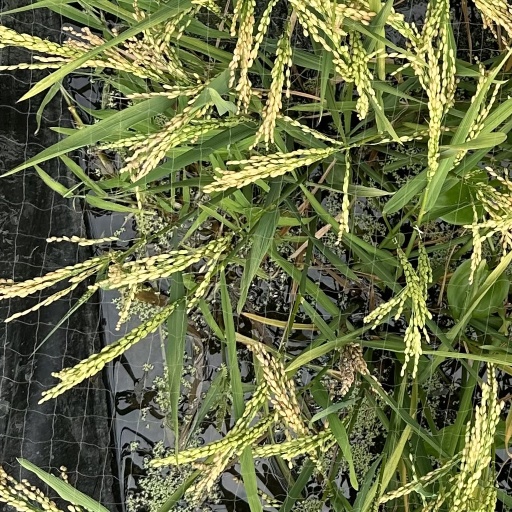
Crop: rice